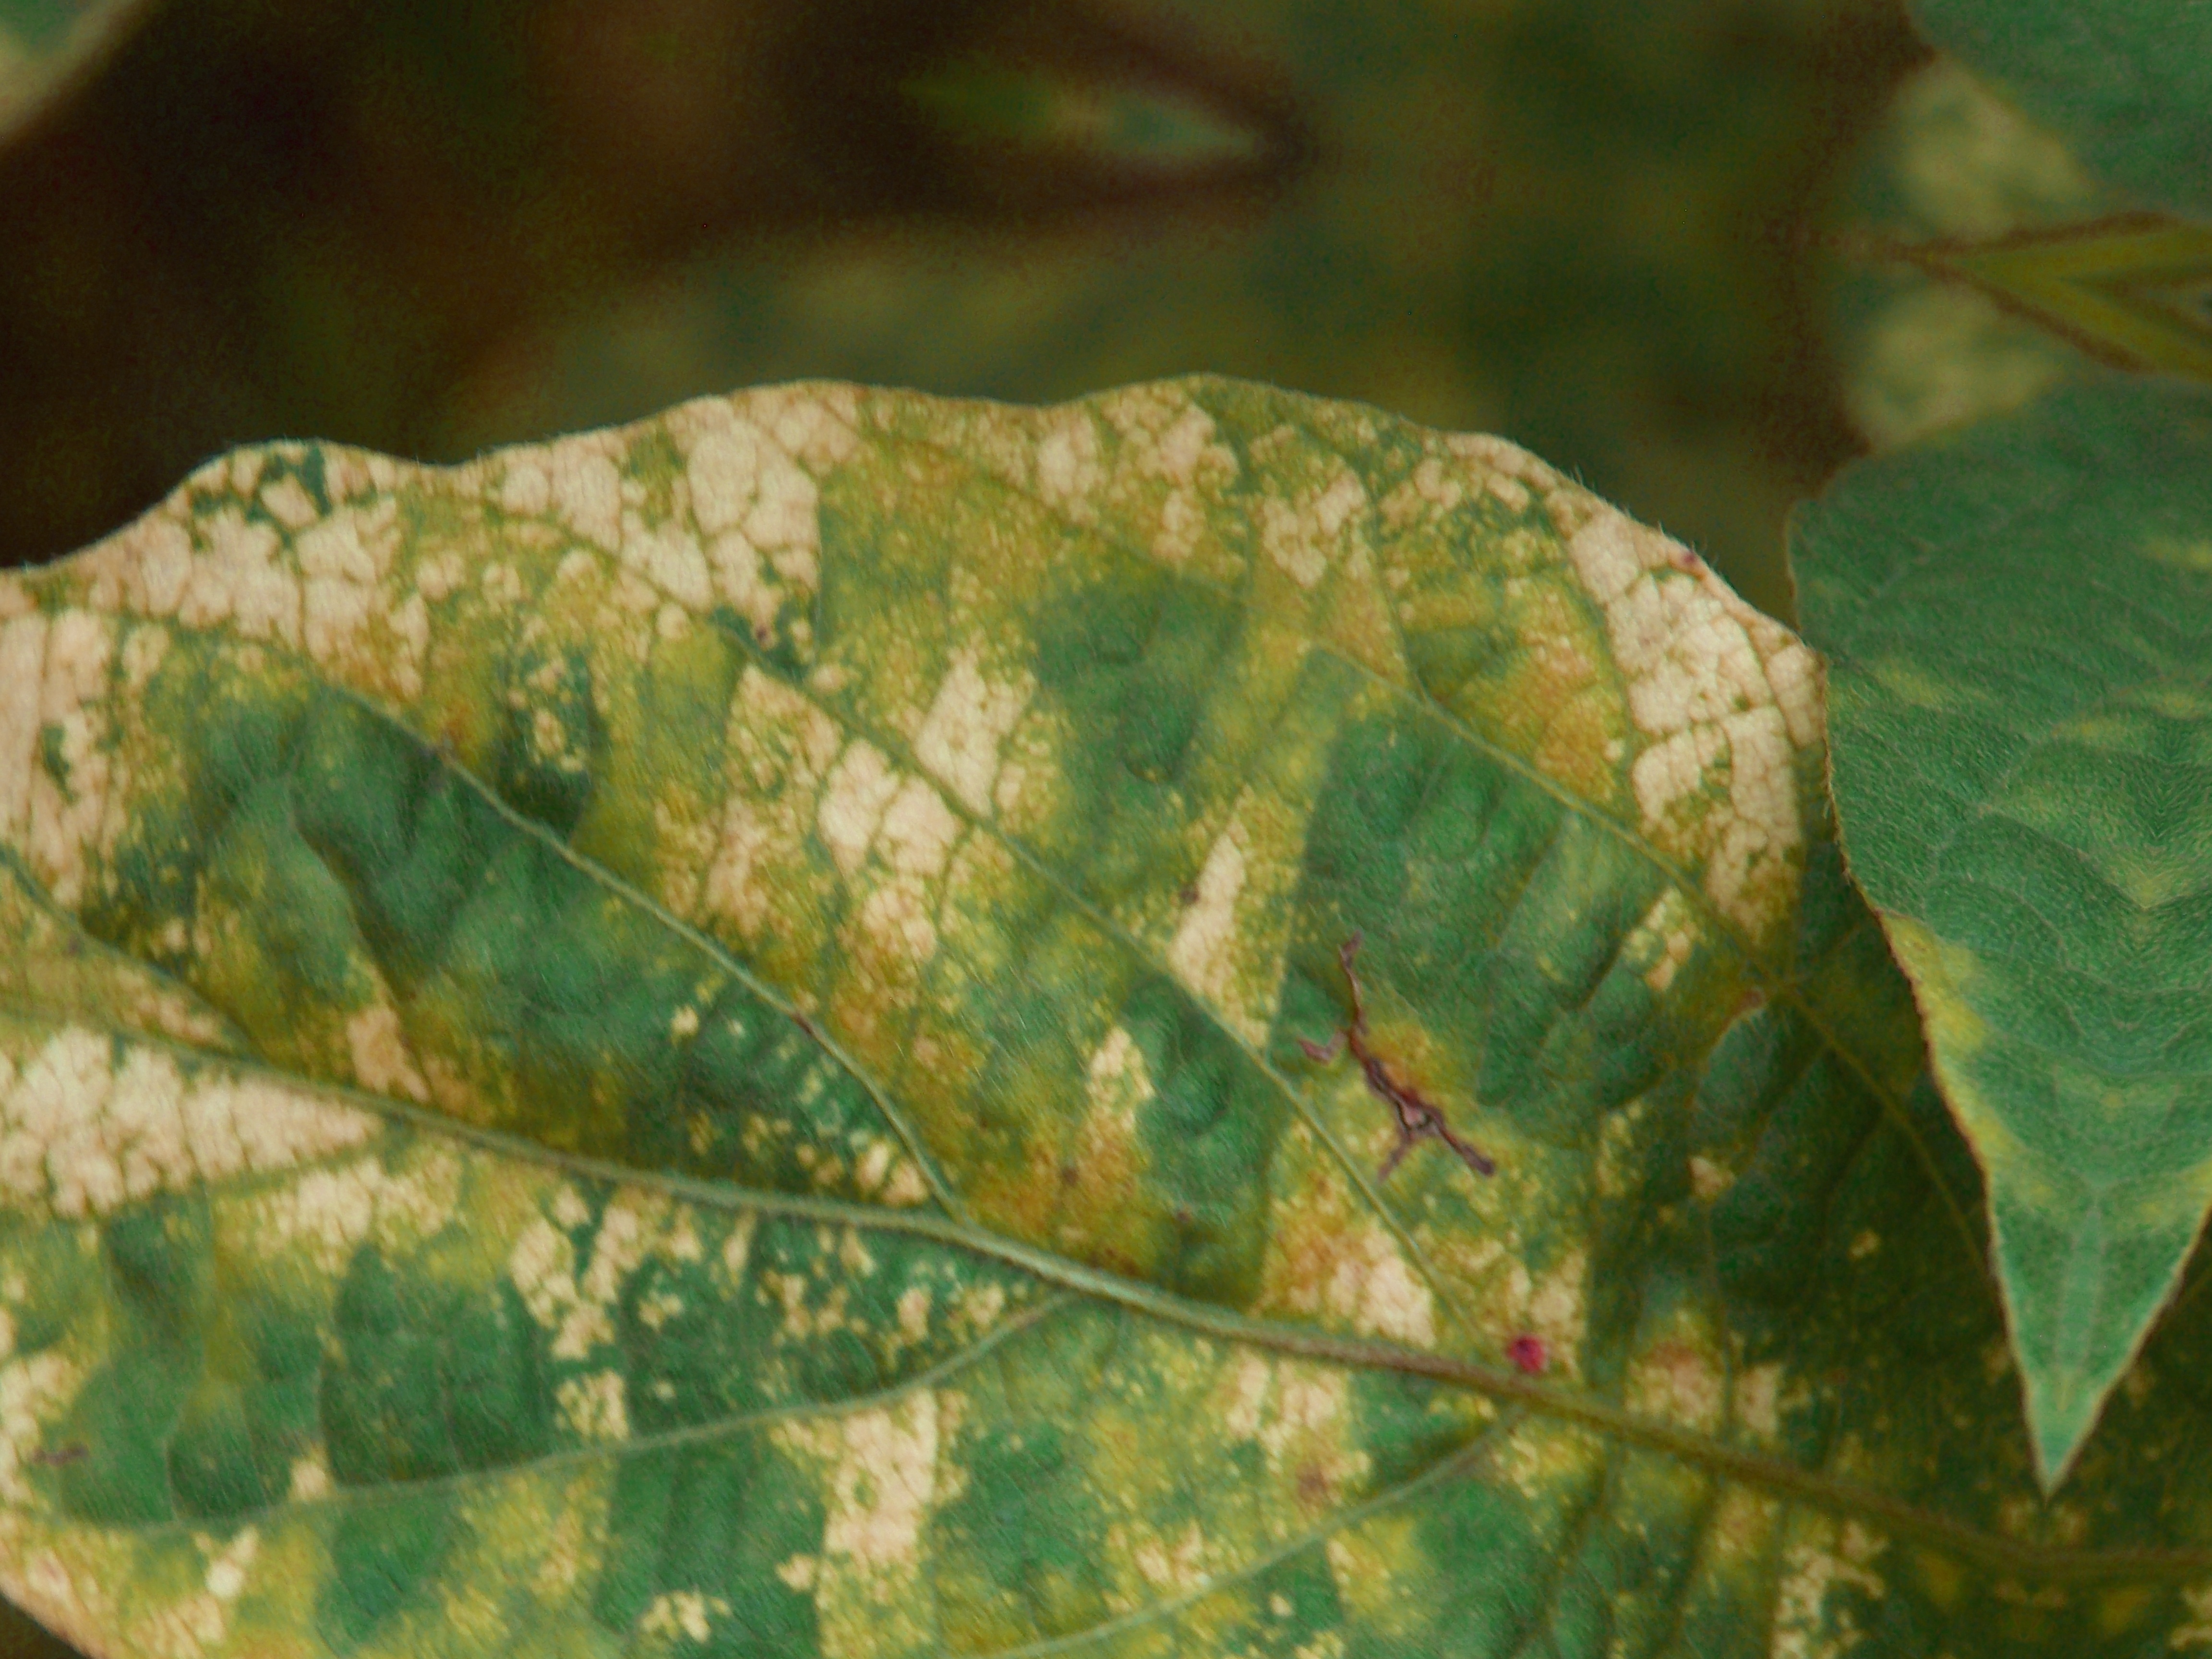
Label: Disease